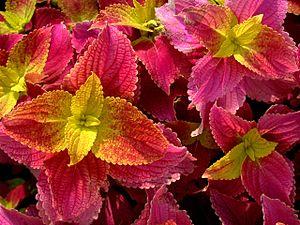
Les Coléus ou Colioles sont des plantes d'origine tropicale, de la famille des Lamiacées dont la classification a évolué, si bien que le genre Coleus, et les espèces qui le constituent, sont à présent classés par les botanistes dans le genre Plectranthus. Le mot reste toutefois utilisé comme nom vernaculaire en horticulture ou en phytothérapie. Les coléus sont des plantes de culture facile et à croissance rapide. Certaines variétés horticoles, hybrides ou cultivars de Plectranthus scutellarioides, présentent un feuillage coloré spectaculaire.